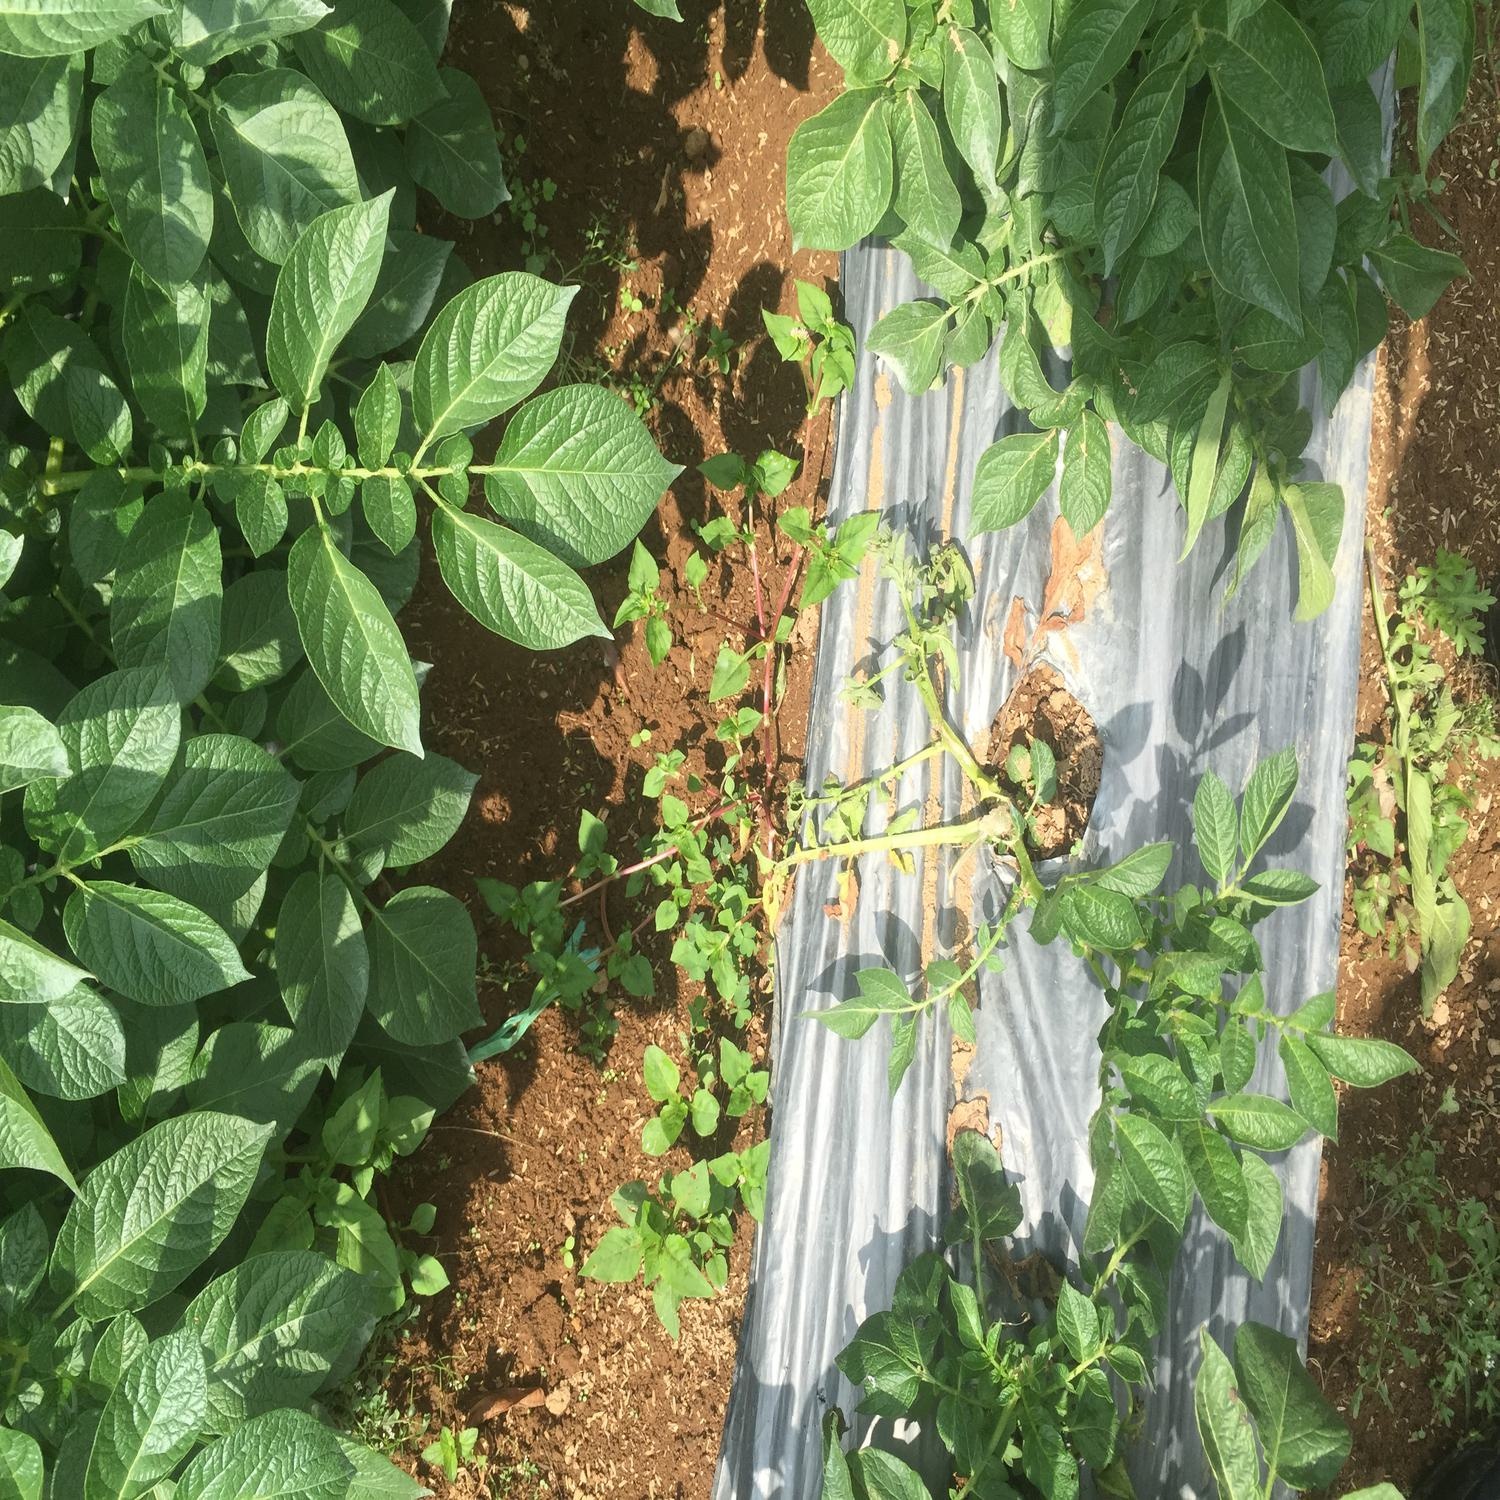
Etiqueta: Pudricion_Parda